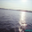
Label: plain